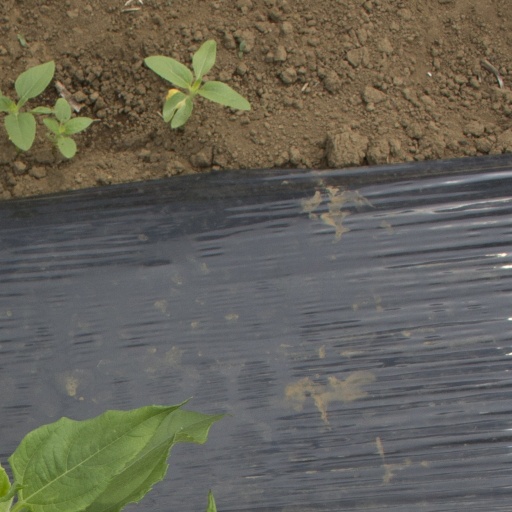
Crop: Jerusalem artichoke